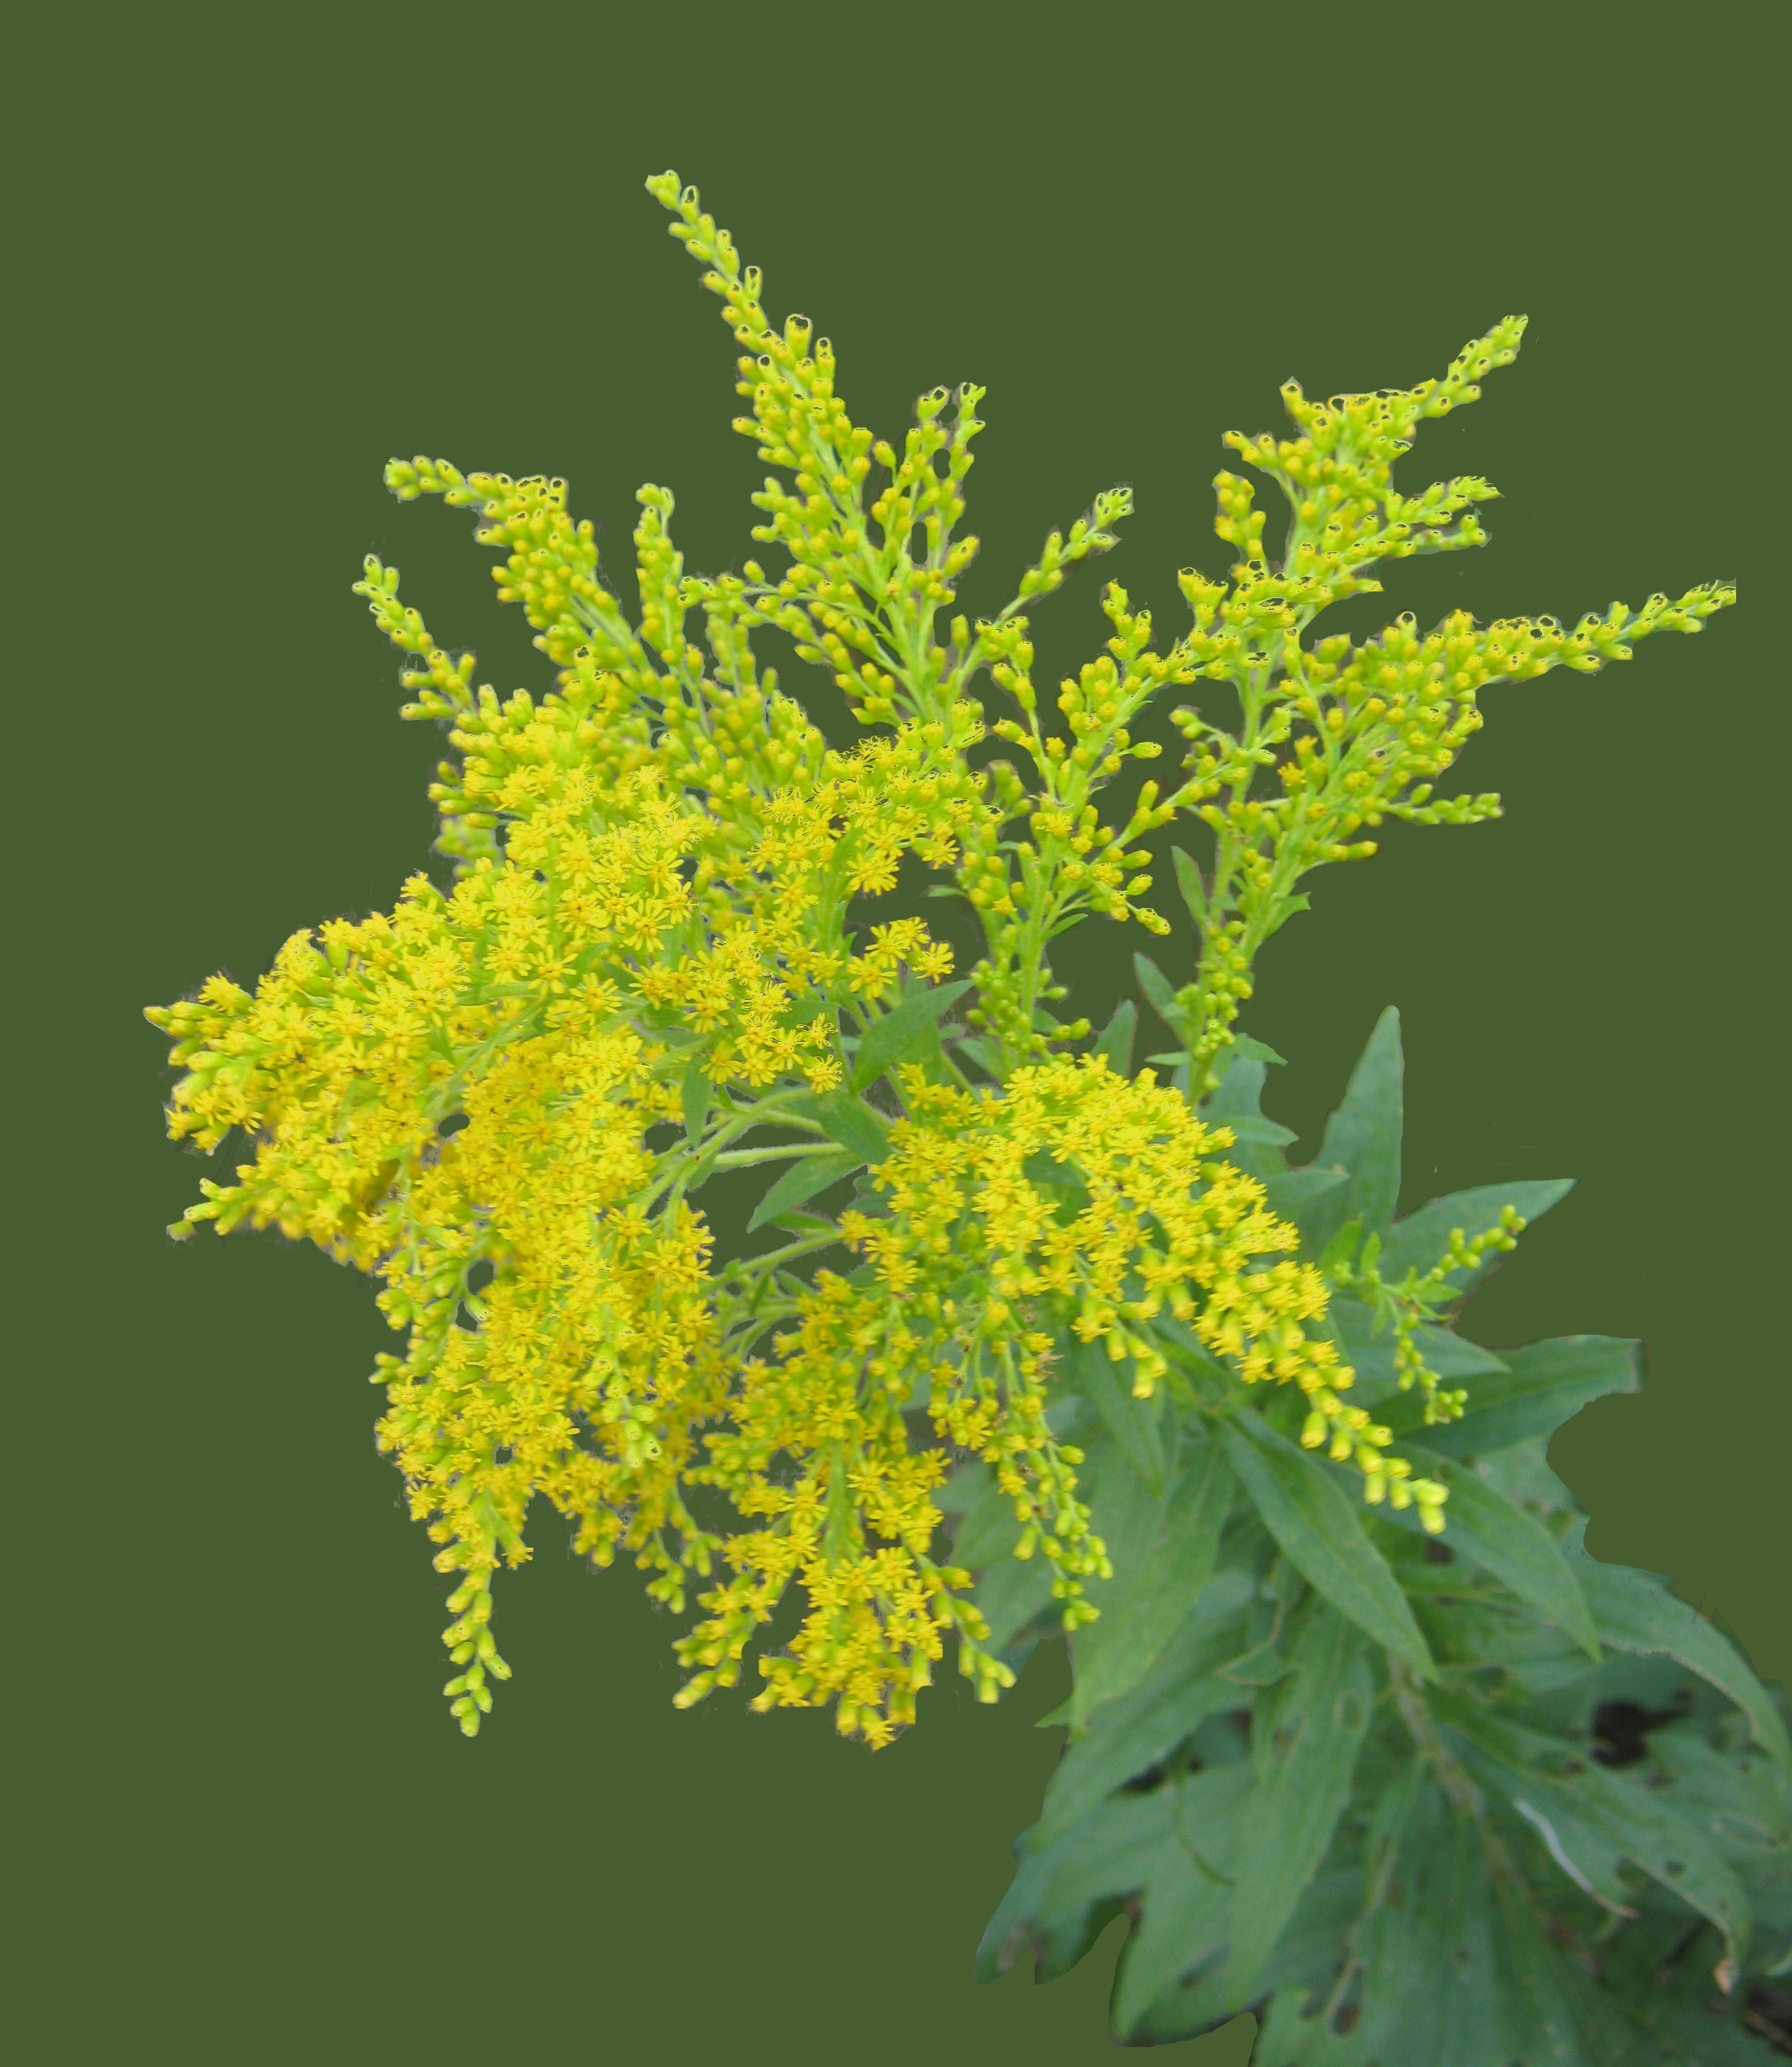
tree, branch, blossom, plant, leaf, flower, bloom, isolated, pollen, green, golden, herb, produce, yellow, flora, lemon, shrub, mimosa, brassica, flowering plant, laburnum, annual plant, land plant